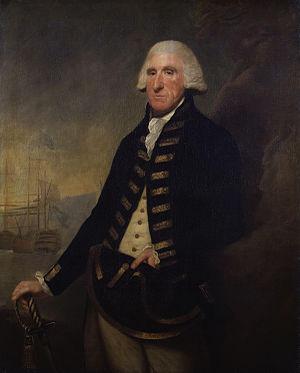
La mutinerie du Bounty eut lieu à bord du HMS Bounty, un trois-mâts de la Royal Navy, le 28 avril 1789 dans le Pacifique Sud. Les marins mécontents, menés par le second capitaine Fletcher Christian, prirent le contrôle du navire et abandonnèrent à la dérive sur une chaloupe le capitaine William Bligh et 18 marins qui lui étaient restés loyaux. Les mutins s'installèrent ensuite à Tahiti ou sur l'île Pitcairn tandis que la chaloupe de Bligh réalisa une traversée de plus de 3 500 milles marins jusqu'aux Indes orientales hollandaises.